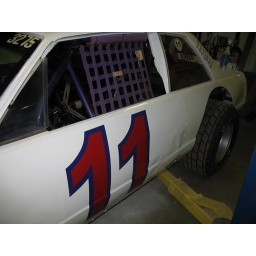
Number 11 on the doors and roof were done in red with a purple outline.